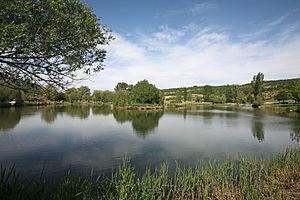
Plan d'eau de Monieux (Vaucluse)
Le Plan d'eau de Monieux est un plan d'eau de la commune de Monieux dans le département de Vaucluse, à un peu moins d'un kilomètre au sud du bourg.
La Nesque est une rivière des monts de Vaucluse dans le département français de Vaucluse en région PACA et un affluent de la sorgue de Velleron, donc un sous-affluent du Rhône par l'Ouvèze.